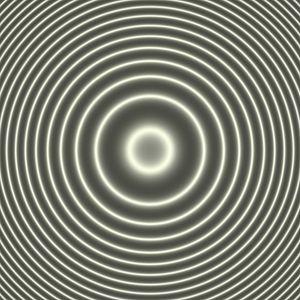
L'interféromètre de Fabry-Perot est un interféromètre optique constitué de deux miroirs semi-réfléchissants plans et parallèles à hauts coefficients de réflexion. Il doit son appellation à Charles Fabry et Alfred Perot. La lumière entrante effectue de multiples aller-retour à l'intérieur de cette cavité optique et ressort partiellement à chaque réflexion. Les rayons sortants interfèrent entre eux et produisent des anneaux d'interférence localisés à l'infini.
L'interférométrie est une famille de techniques dans lesquelles des ondes, généralement des ondes électromagnétiques, se superposent, provoquant le phénomène d'interférence afin d'extraire des informations. L'interférométrie est une technique d'investigation importante dans les domaines suivants: astronomie, fibre optique, métrologie, métrologie optique, océanographie, séismologie, spectroscopie, mécanique quantique, physique nucléaire et des particules, physique des plasmas, télédétection, interactions biomoléculaires, profilage de surface, microfluidique, mesure de contrainte / déformation mécanique, vélocimétrie et optométrie.